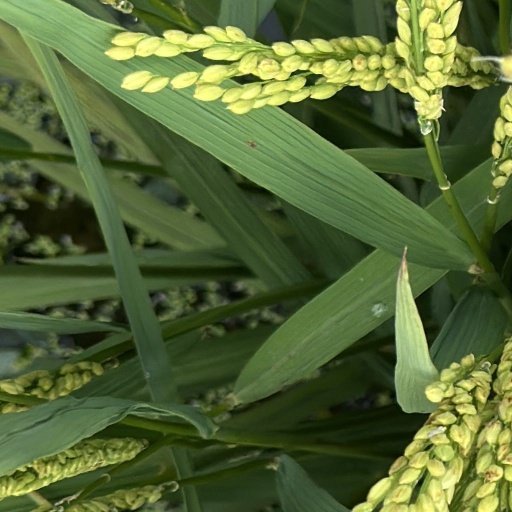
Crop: rice